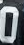
Number: 0